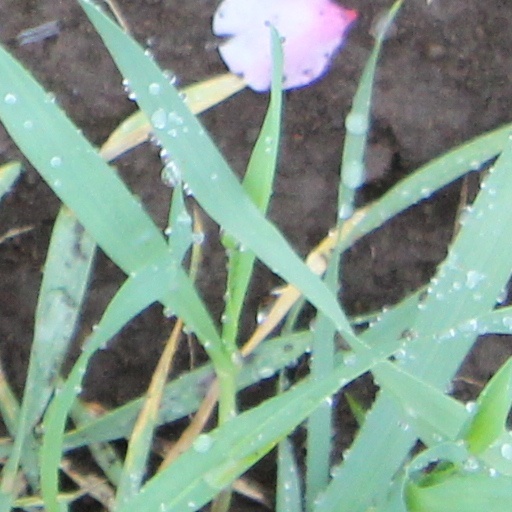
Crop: wheat